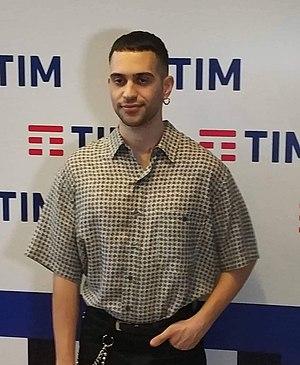
Alessandro Mahmoud, de son nom d'artiste et mononyme Mahmood, né le 12 septembre 1992 à Milan, est un auteur-compositeur-interprète italien.